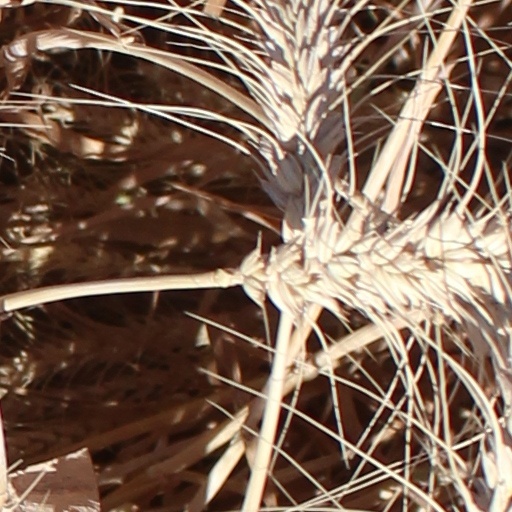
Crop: wheat